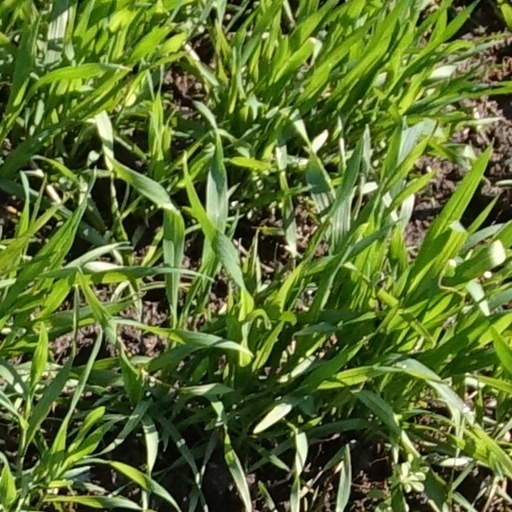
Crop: wheat